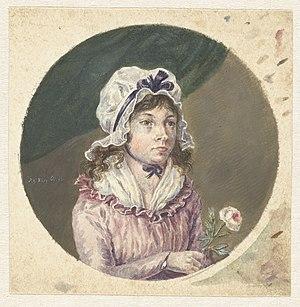
Maria Margaretha van Os, née en 1779 ou 1780 à La Haye, et morte le 17 novembre 1862 dans sa ville natale, est une peintre de fleurs du XIXᵉ siècle originaire du Nord des Pays-Bas.